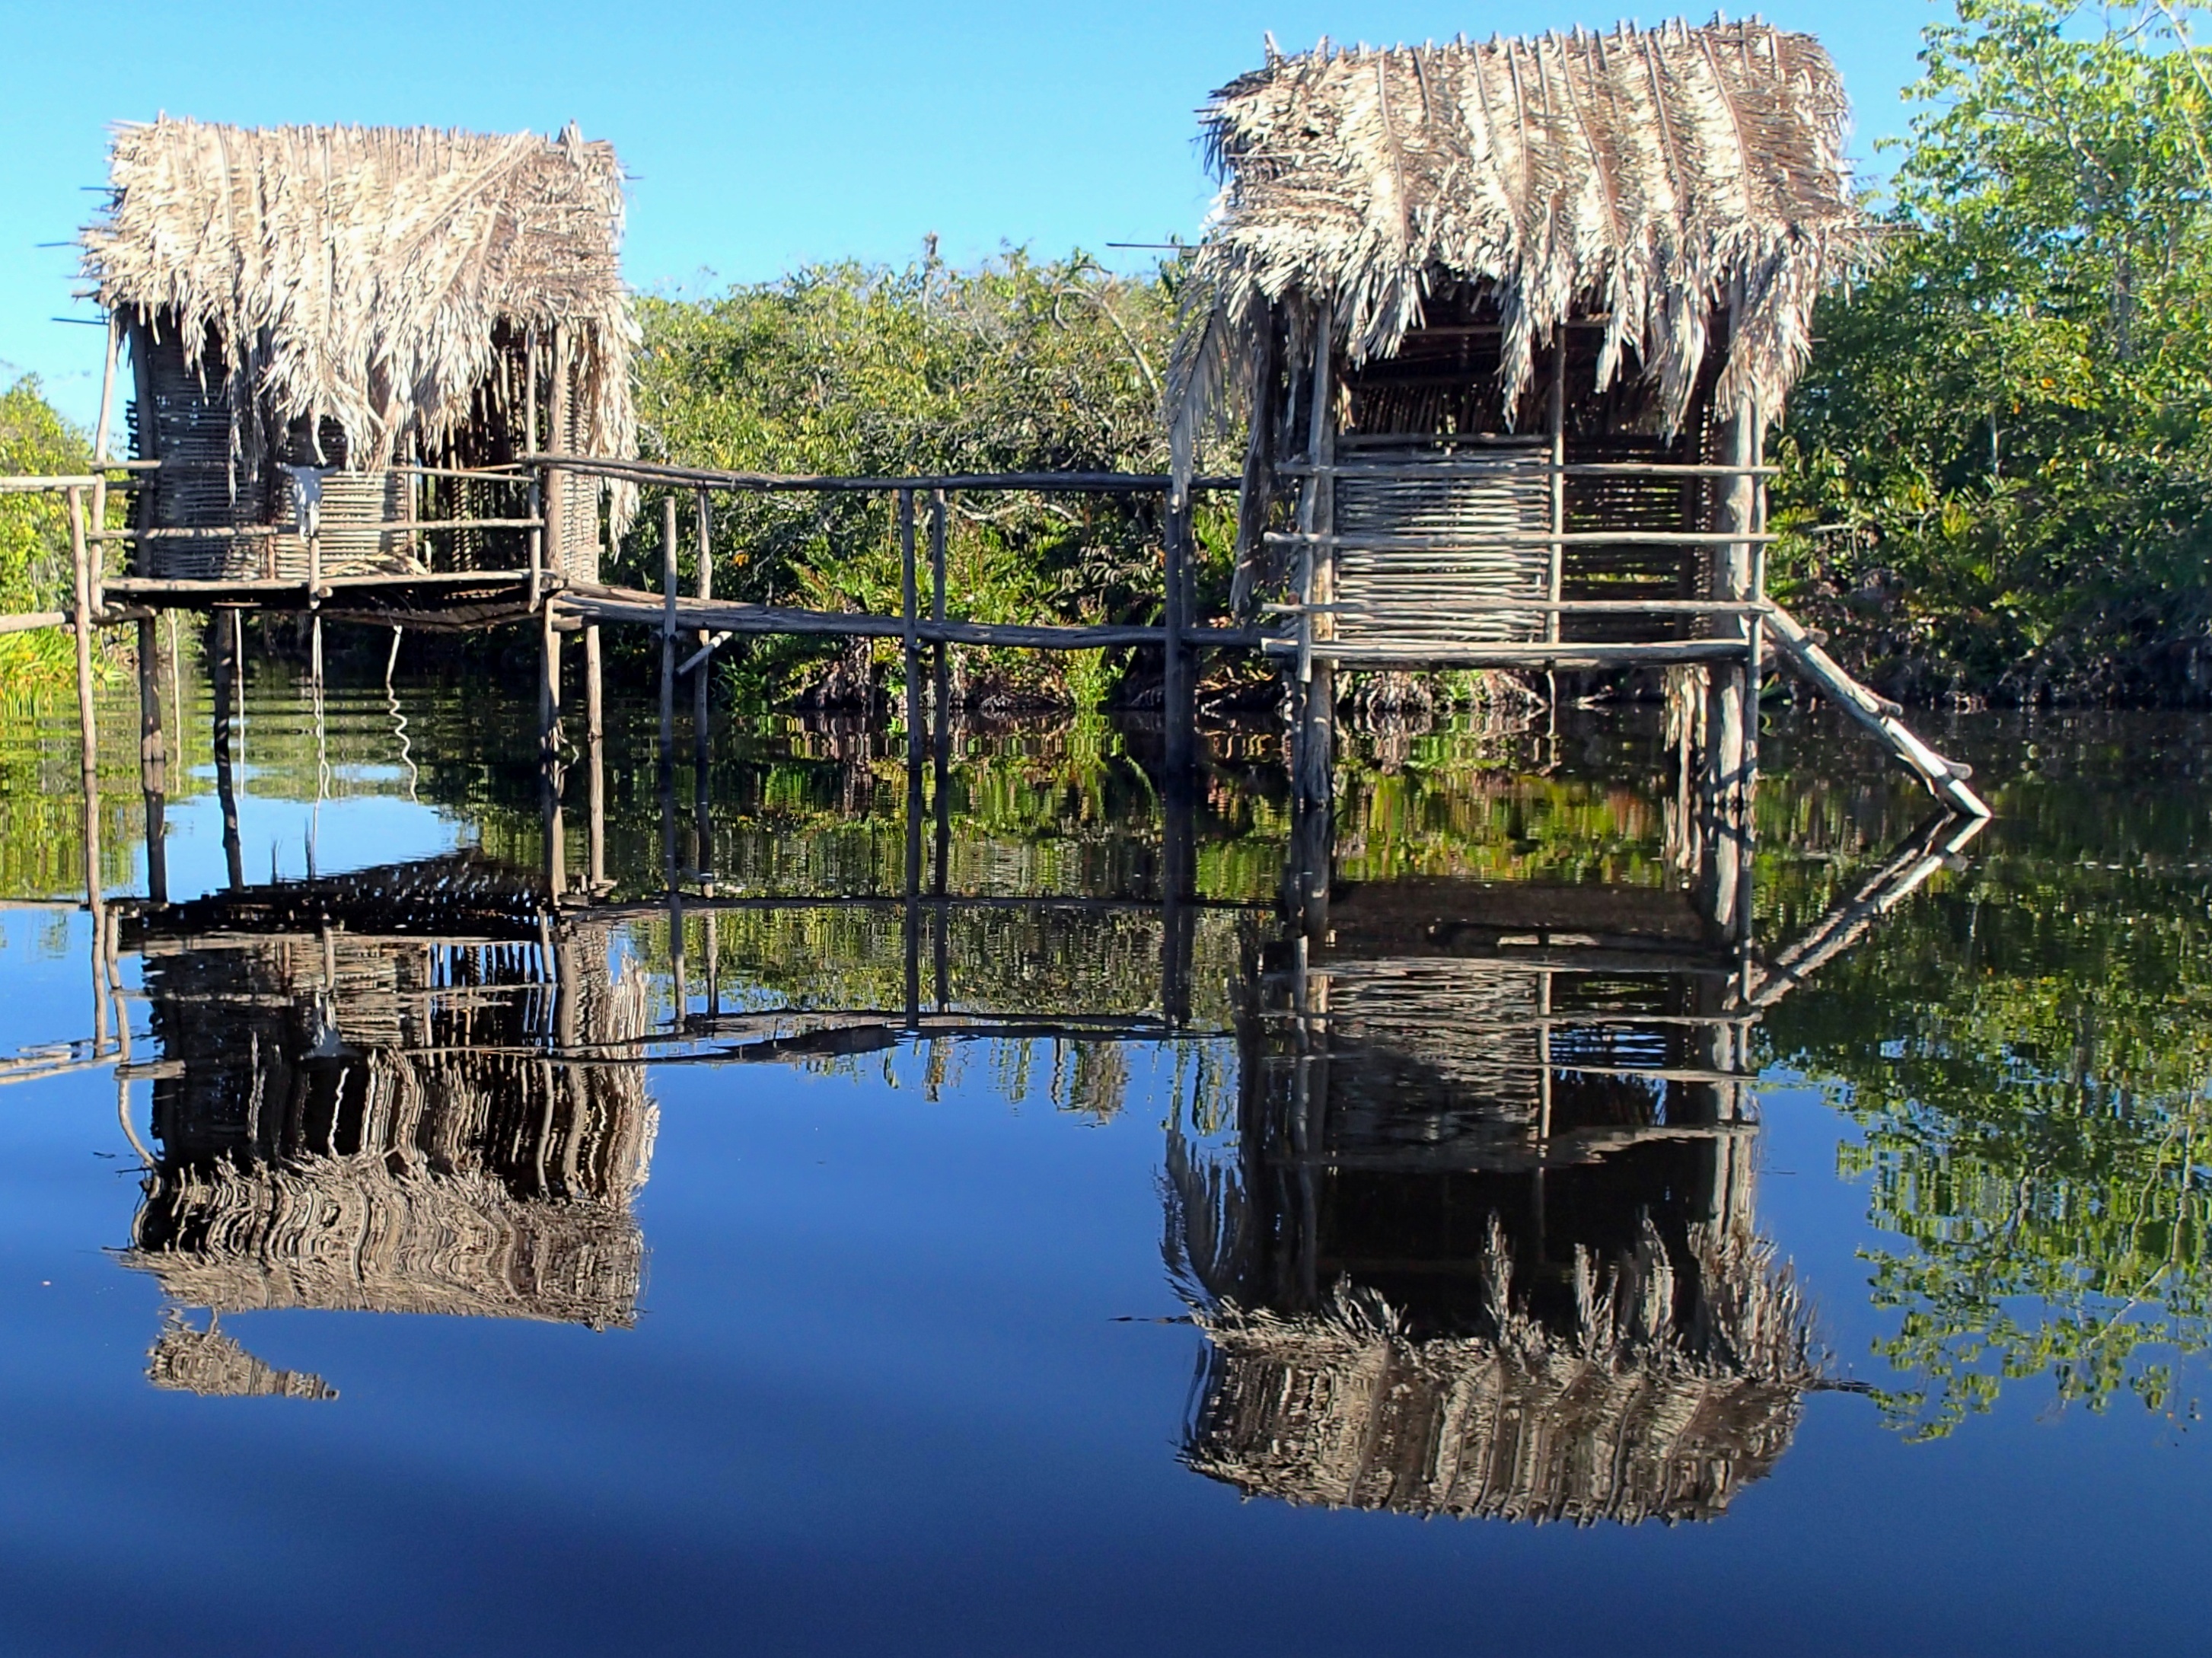
water, reflection, landmark, waterway